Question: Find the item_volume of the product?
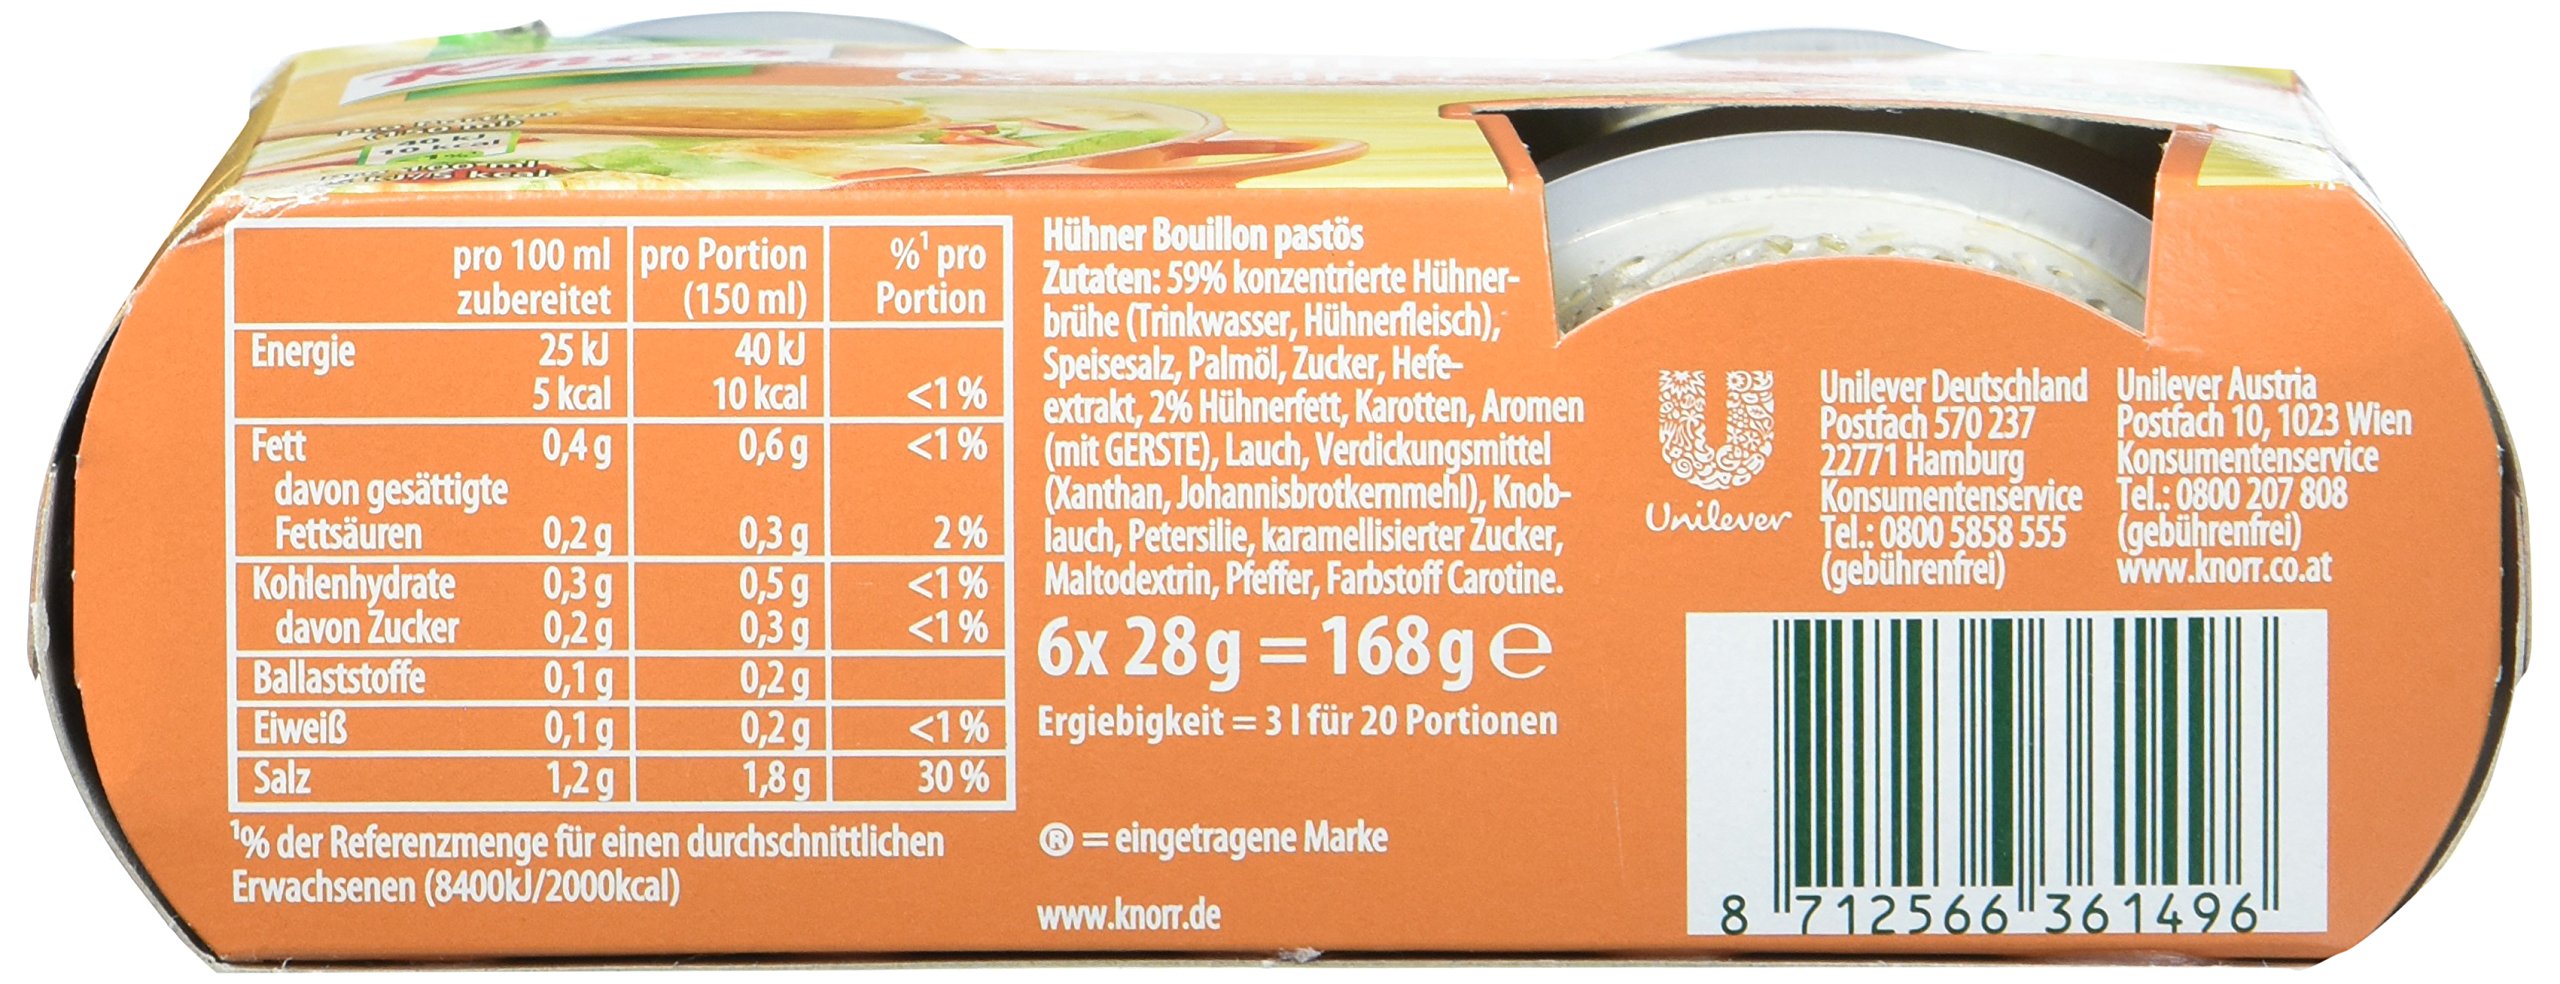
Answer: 150.0 millilitre